Southwest Territory

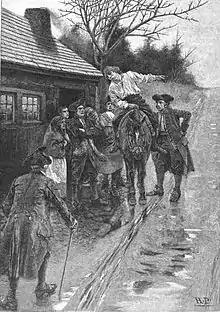
Howard Pyle's depiction of a scout warning the residents of Knoxville of an approaching hostile Indian force in 1793

Residents of the Southwest Territory initially welcomed federal control, believing the federal government would provide better protection from hostile Indians than North Carolina's distant government to the east. However, the Federal government was already more focused on critical affairs in the old Northwest Territory. Most of the land in the "Old Southwest" was still either Indian territory or had already been claimed by speculators or settlers, and thus there was little money to be made from land sales. President Washington issued a proclamation forbidding the violation of the Treaty of Hopewell (which had set Indian boundaries), and Secretary of War Knox frequently accused settlers of illegally encroaching on Indian lands. Blount was consistently torn between placating angry frontiersmen and appeasing his superiors in the Federal government.